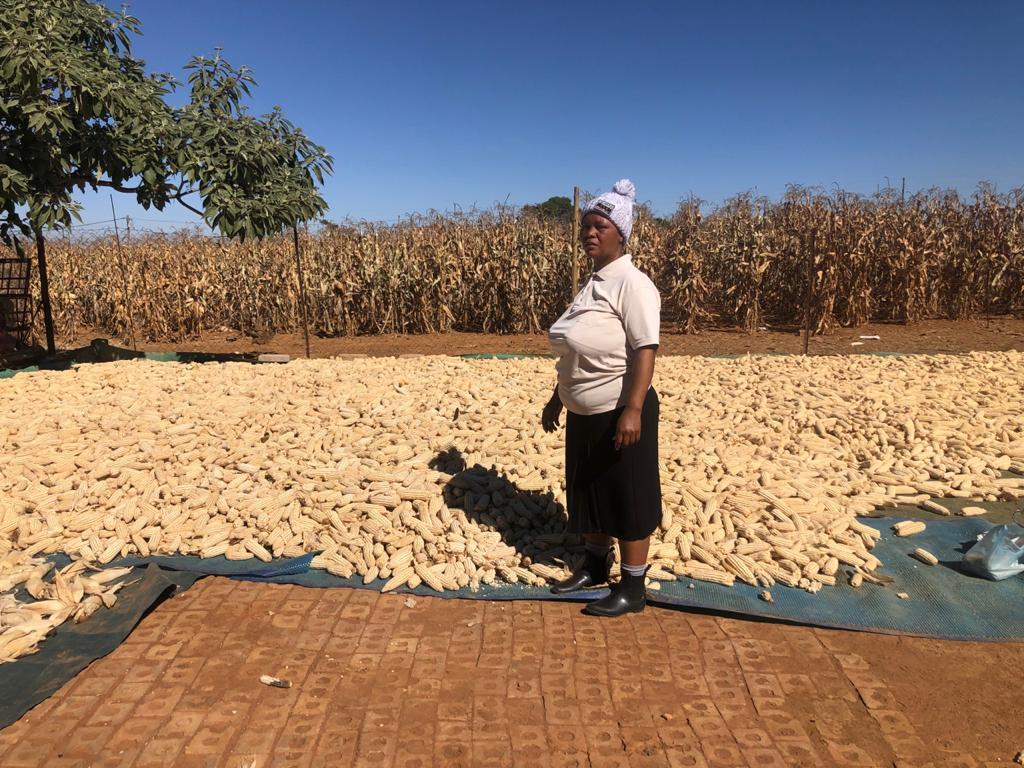
Mahindi yaliyokauka na kumenywa vizuri yakiwa yameanikwa katika eneo la wazi lenye jua na mwangaza wa kutosha; huku mkulima akiwa kando akiangalia mazao hayo, ambayo ni muhimu katika kilimo na ambao hutumika kwenye biashara.